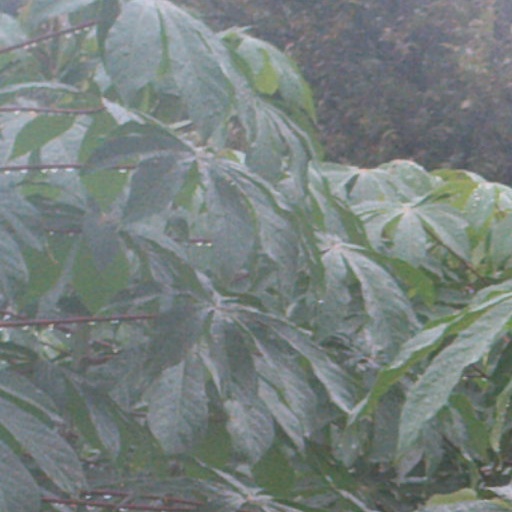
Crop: cassava